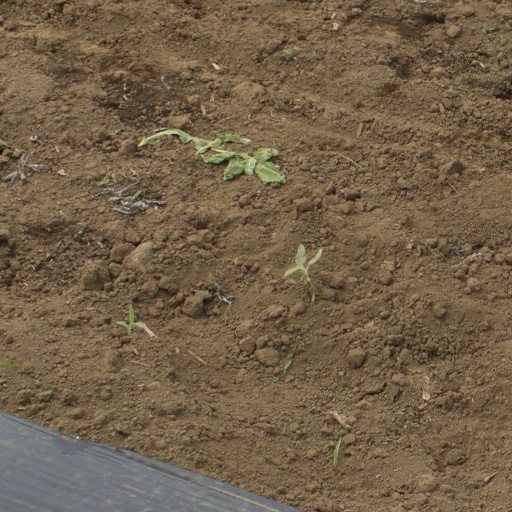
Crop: Jerusalem artichoke